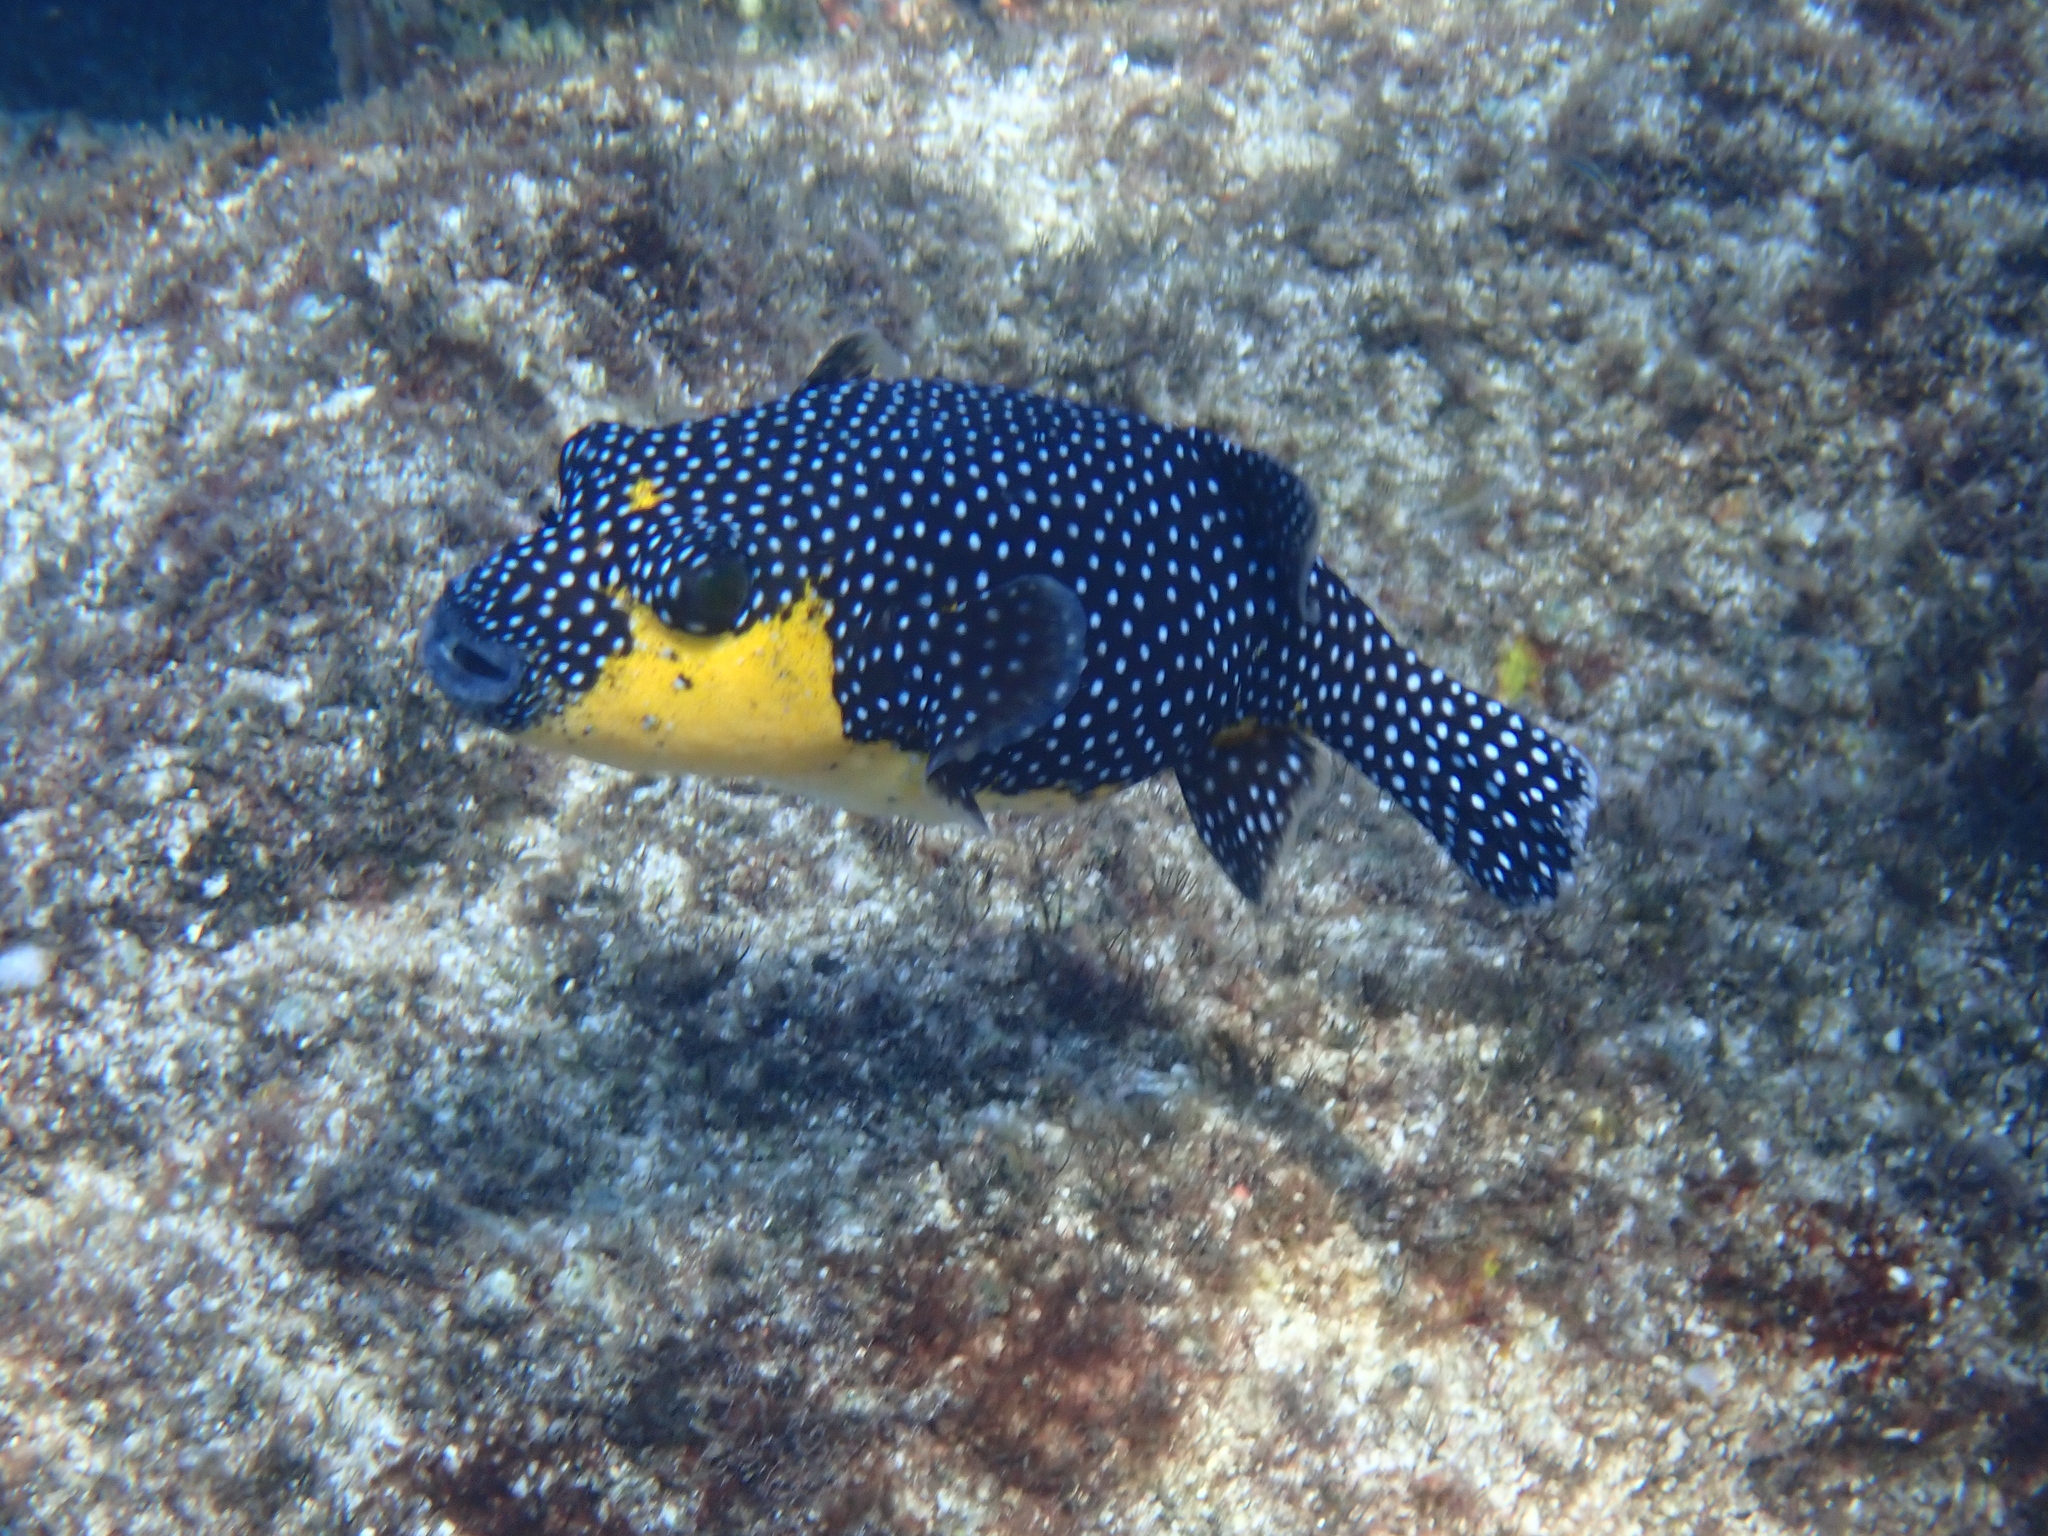
Arothron meleagris (Guineafowl Puffer)